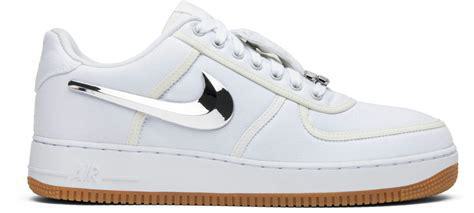
Brand: Nike
Model: Air Force